Spike protein

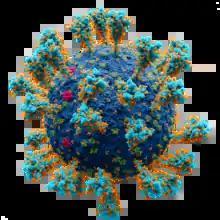
Coronavirus spike proteins (turquoise) projecting from the surface of SARS-CoV-2, the virus that causes COVID-19. The protein is glycosylated and its glycans are shown in orange.

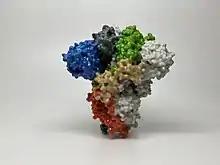
3D print of one of the trimeric spikes of SARS-CoV-2

In virology, a spike protein or peplomer protein is a protein that forms a large structure known as a spike or peplomer projecting from the surface of an enveloped virus. The proteins are usually glycoproteins that form dimers or trimers.